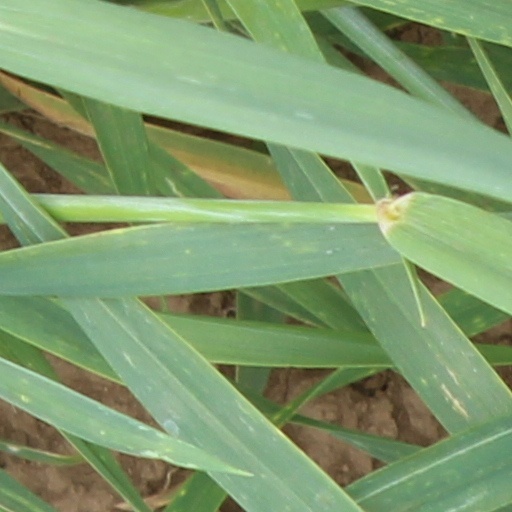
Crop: wheat